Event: Nepal Earthquake
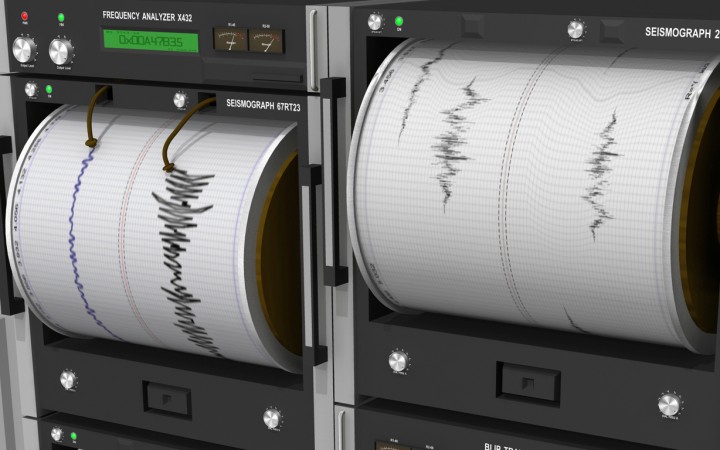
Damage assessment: damage